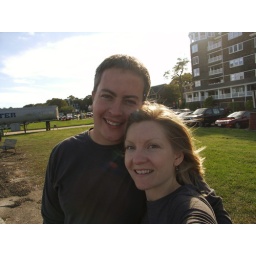
boy and girl in Rhode Island